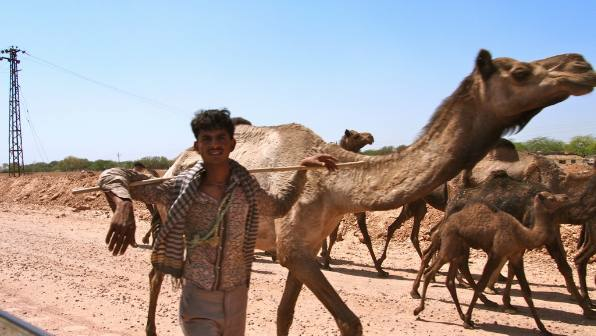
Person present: Yes